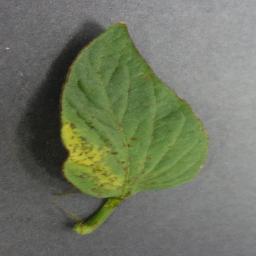
Label: Tomato___Tomato_Yellow_Leaf_Curl_Virus